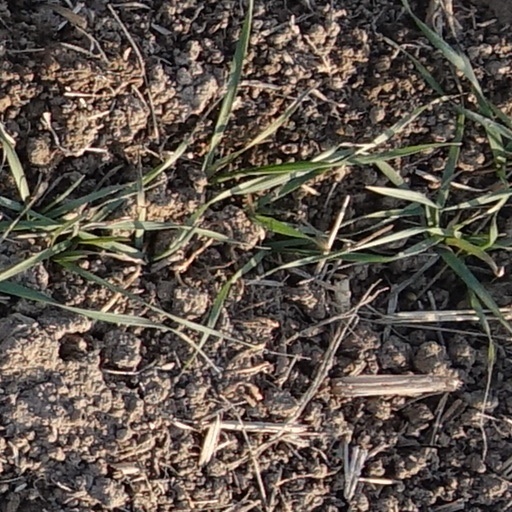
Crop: wheat